French Army

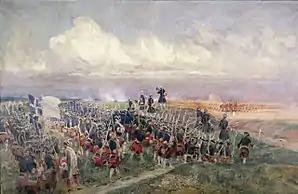
The Gardes françaises at the Battle of Fontenoy (1745)

In 1684, there was a major reorganisation of the French infantry and another in 1701 to fit in with Louis XIV's plans and the War of the Spanish Succession. The reshuffle created many of the modern regiments of the French Army and standardised their equipment and tactics. The army of the Sun King tended to wear grey-white coats with coloured linings. There were exceptions and the foreign troops, recruited from outside France, wore red (Swiss, Irish etc.) or blue (Germans, Scots etc.) while the French Guards wore blue. In addition to the regiments of the line the "Maison du Roi" provided several elite units, the Swiss Guards, French Guards and the Regiments of Musketeers being the most famous. The white/grey coated French Infantry of the line "Les Blancs" with their Charleville muskets were a feared foe on the battlefields of the seventeenth and eighteenth centuries, fighting in the Nine Years' War, the Wars of Spanish and Austrian Succession, the Seven Years' War and the American Revolution.